Merzhin

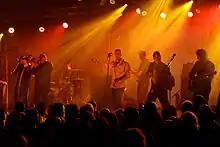
Merzhin in the Festival de Cornouaille 2012

Merzhin ("Merlin" in Breton language) is a rock band from Landerneau, in Brittany, formed in 1996 by six friends of high school. Their music is characterized by the displayed energy and by the uncommon use of instruments in the standards of the rock. Indeed, inspired by their native Brittany, six musicians don't hesitate to intervene in lead instrument bombards or various types of flutes or brass instruments besides the traditional guitars, bass and drums.